2002 African Cup of Nations

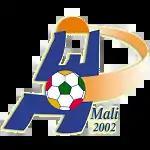
African Cup of Nations 2002 official logo

The 2002 African Cup of Nations was the 23rd edition of the Africa Cup of Nations, the association football championship of Africa (CAF). It was hosted by Mali. Just like in 2000, the field of sixteen teams was split into four groups of four. Cameroon won its fourth championship (repeating as champions), beating Senegal on penalty kicks 3–2 after a goalless draw.